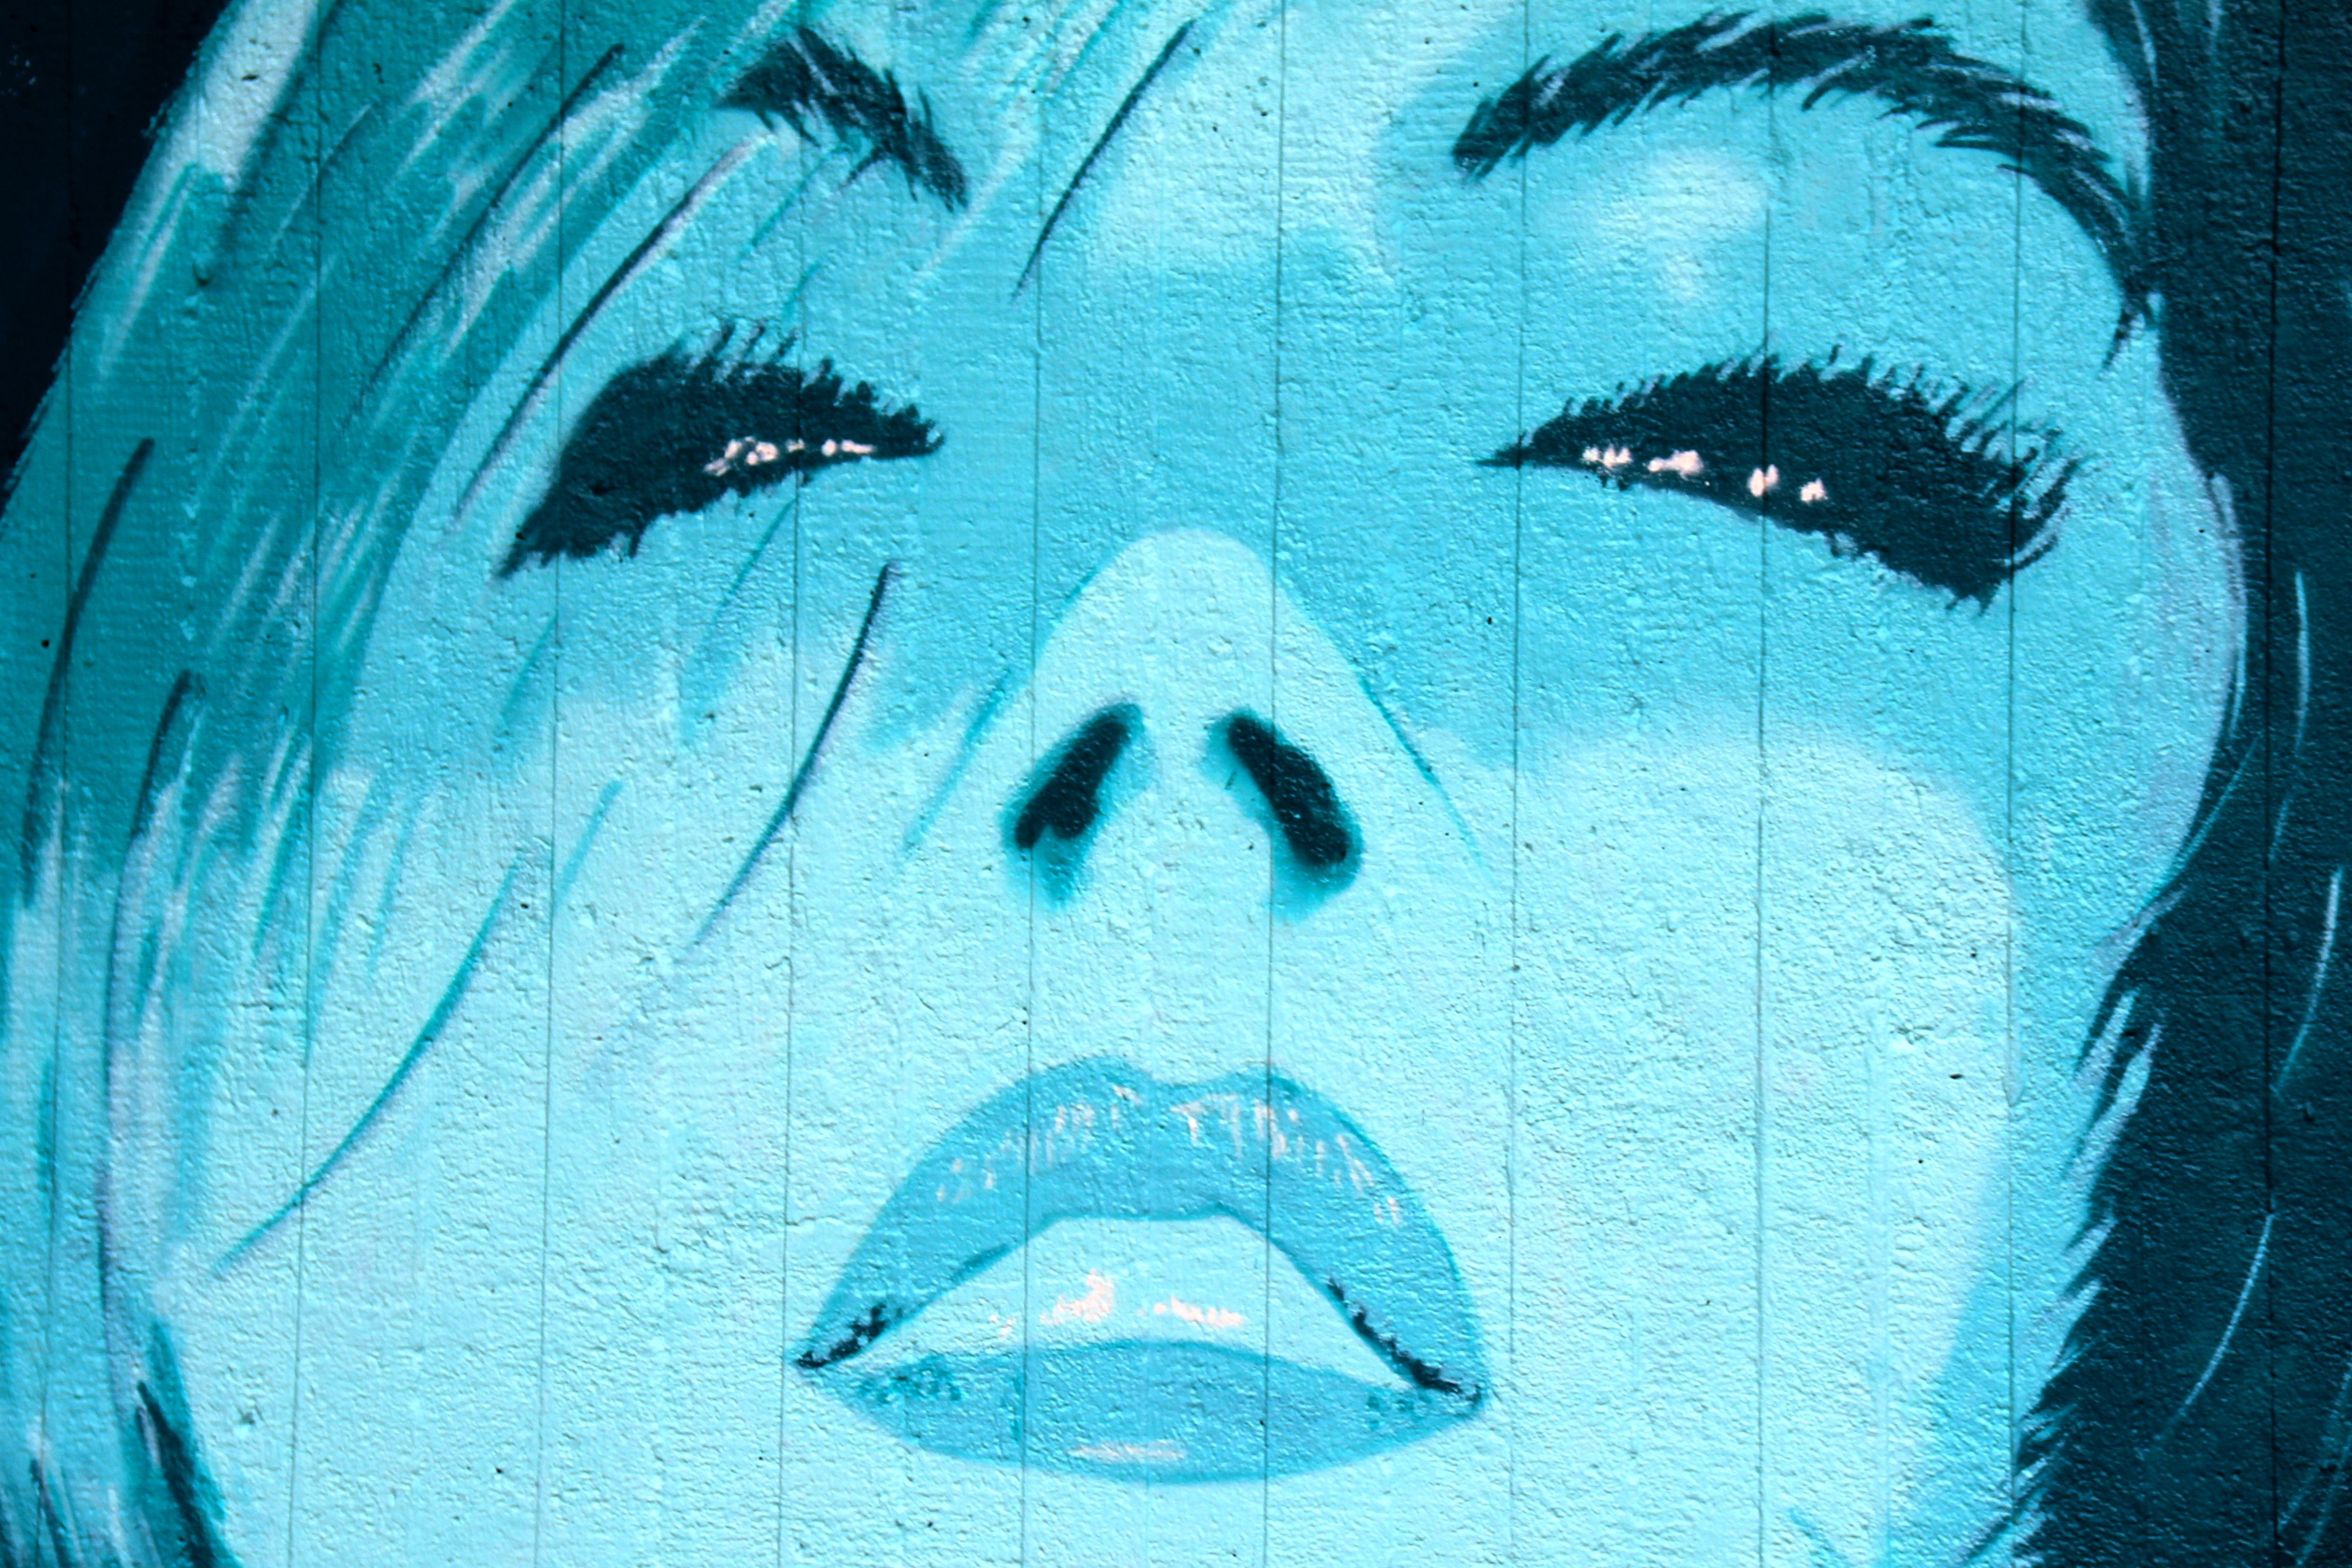
woman, color, blue, graffiti, mouth, face, eyes, art, sketch, drawing, illustration, head, organ